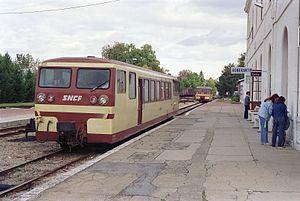
L'autorail Verney X213 en gare de Romorantin le 14 octobre 1989.